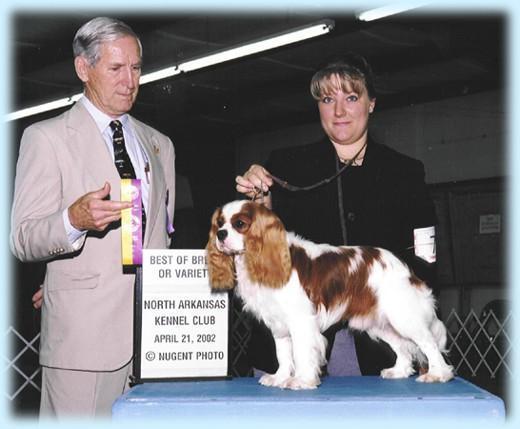
Blenheim_spaniel